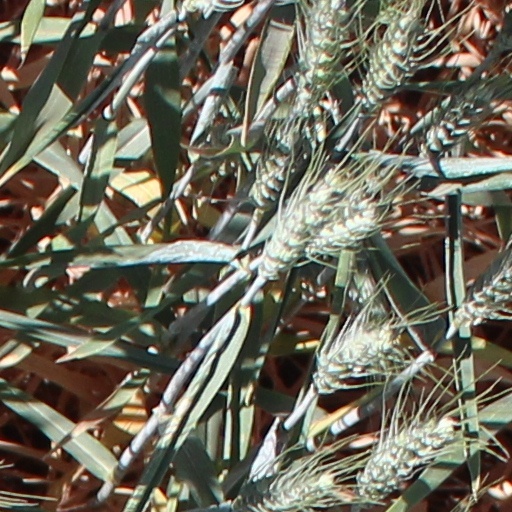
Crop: wheat